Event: Nepal Earthquake
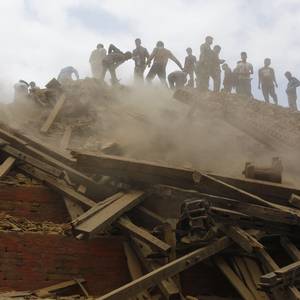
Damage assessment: damage